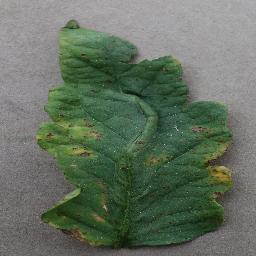
Label: Tomato___Bacterial_spot